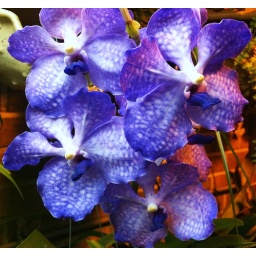
These orchids are blooming in my green house today.